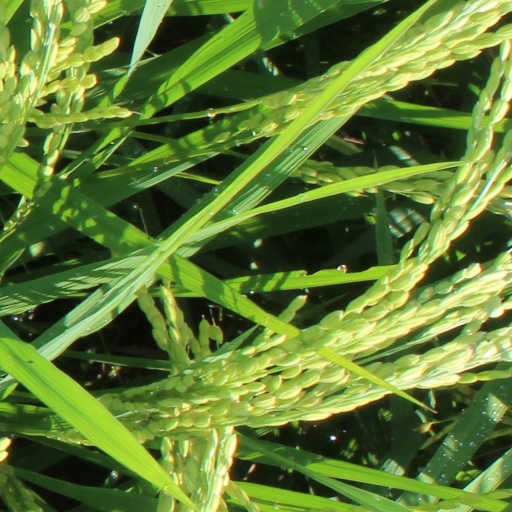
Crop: rice